Ursula Sillge

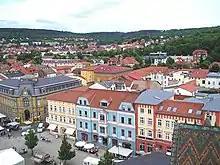
Meiningen

Ursula Sillge was born in 1946 in Untermaßfeld, a municipality in the state of Thuringia, which at the time was administered as part of the Soviet occupation zone (after October 1949 East Germany). She grew up in Meiningen, and was typically known as Uschi. Beginning in 1963, she trained in animal husbandry with a specialty in breeding cattle, earning her state certification in 1966. Sillge recognized that she was attracted to women around the age of 20, but had no way to determine if she was the only person who felt that way. She scheduled an appointment with a marriage counselor, who though shocked at her admission that she wanted a girlfriend, suggested that she advertise for pen pal. She took the advice and felt as if she had been given a lifeline, when three women answered. From 1968 through 1972, she attended Humboldt University of Berlin, earning a degree in agricultural engineering.